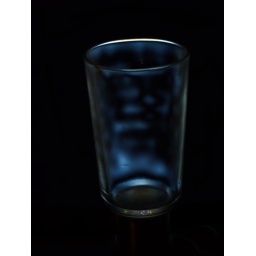
Taken in front of computer screen with polarized lens.